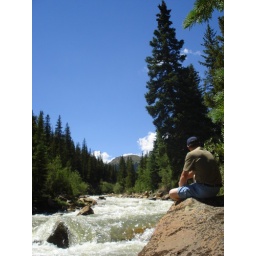
My Dad on a rock in a river we found.